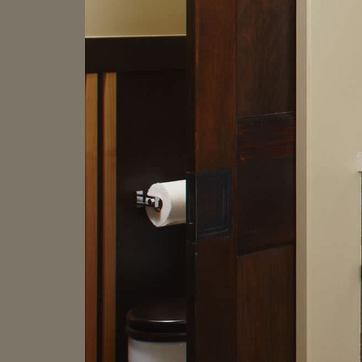
Material: paper